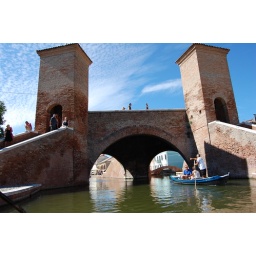
The sky over a bridge